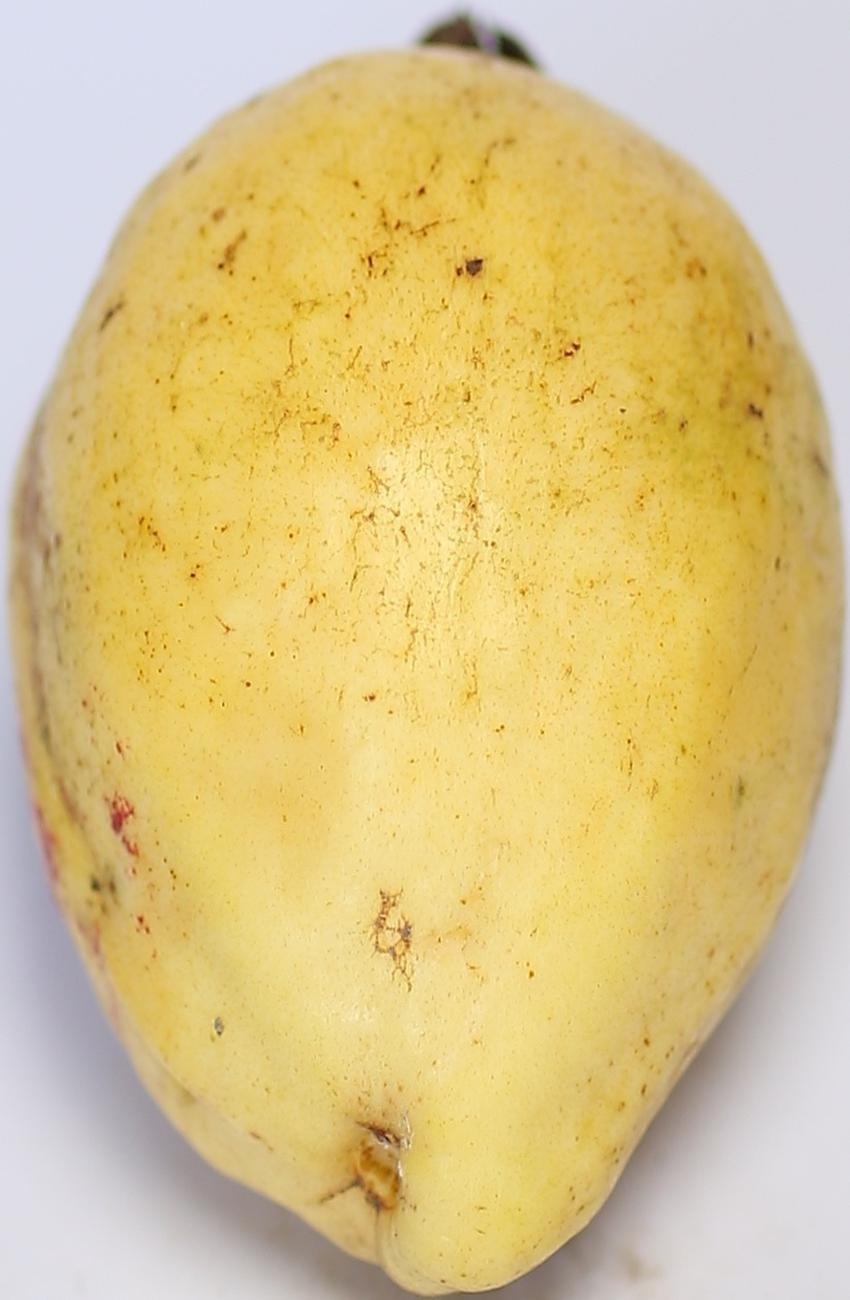
Maturity: ripe
Variety: thadhrami